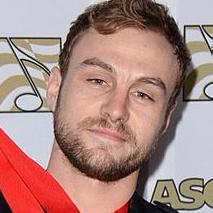
Age: 26